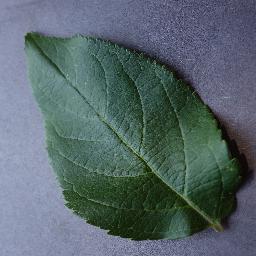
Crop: apple
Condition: healthy